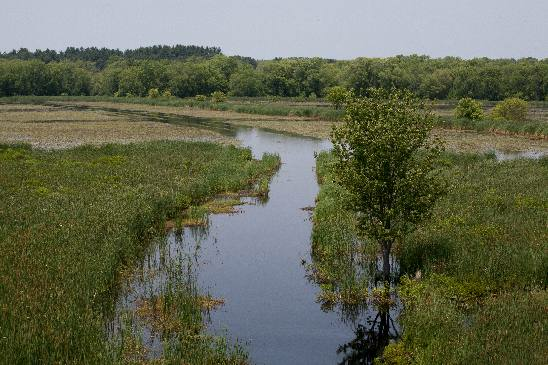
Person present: No